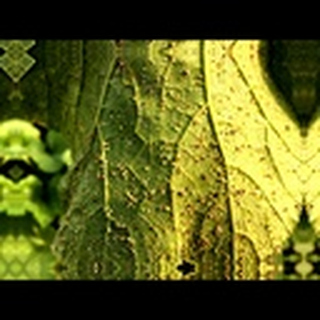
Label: cotton_aphids